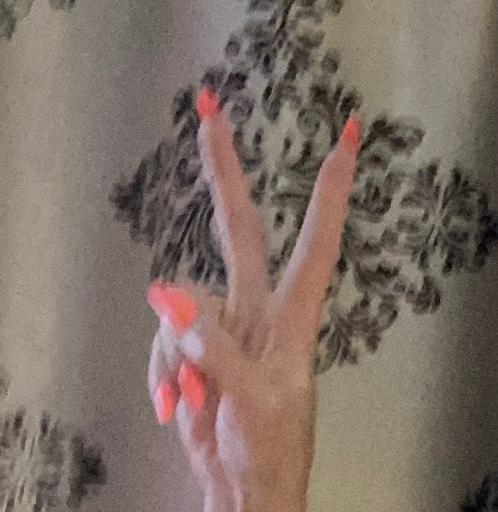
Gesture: peace